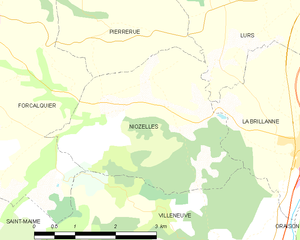
Carte des communes françaises: Niozelles
Niozelles est une commune française, située dans le département des Alpes-de-Haute-Provence en région Provence-Alpes-Côte d'Azur.